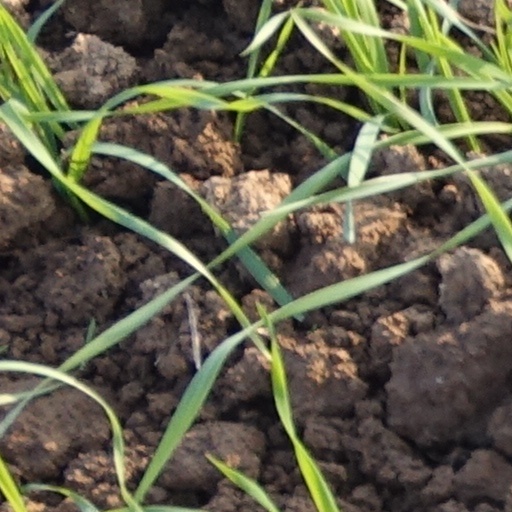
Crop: wheat